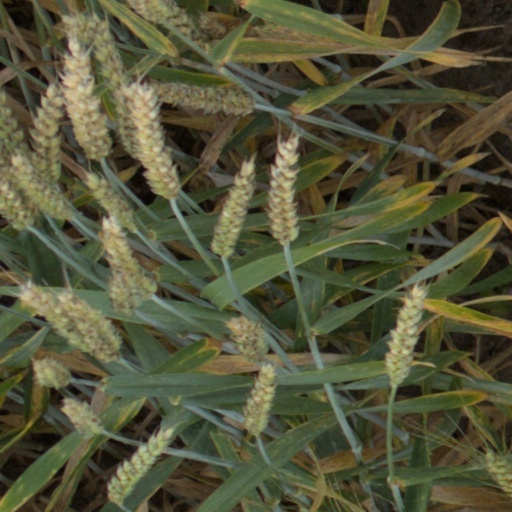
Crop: wheat